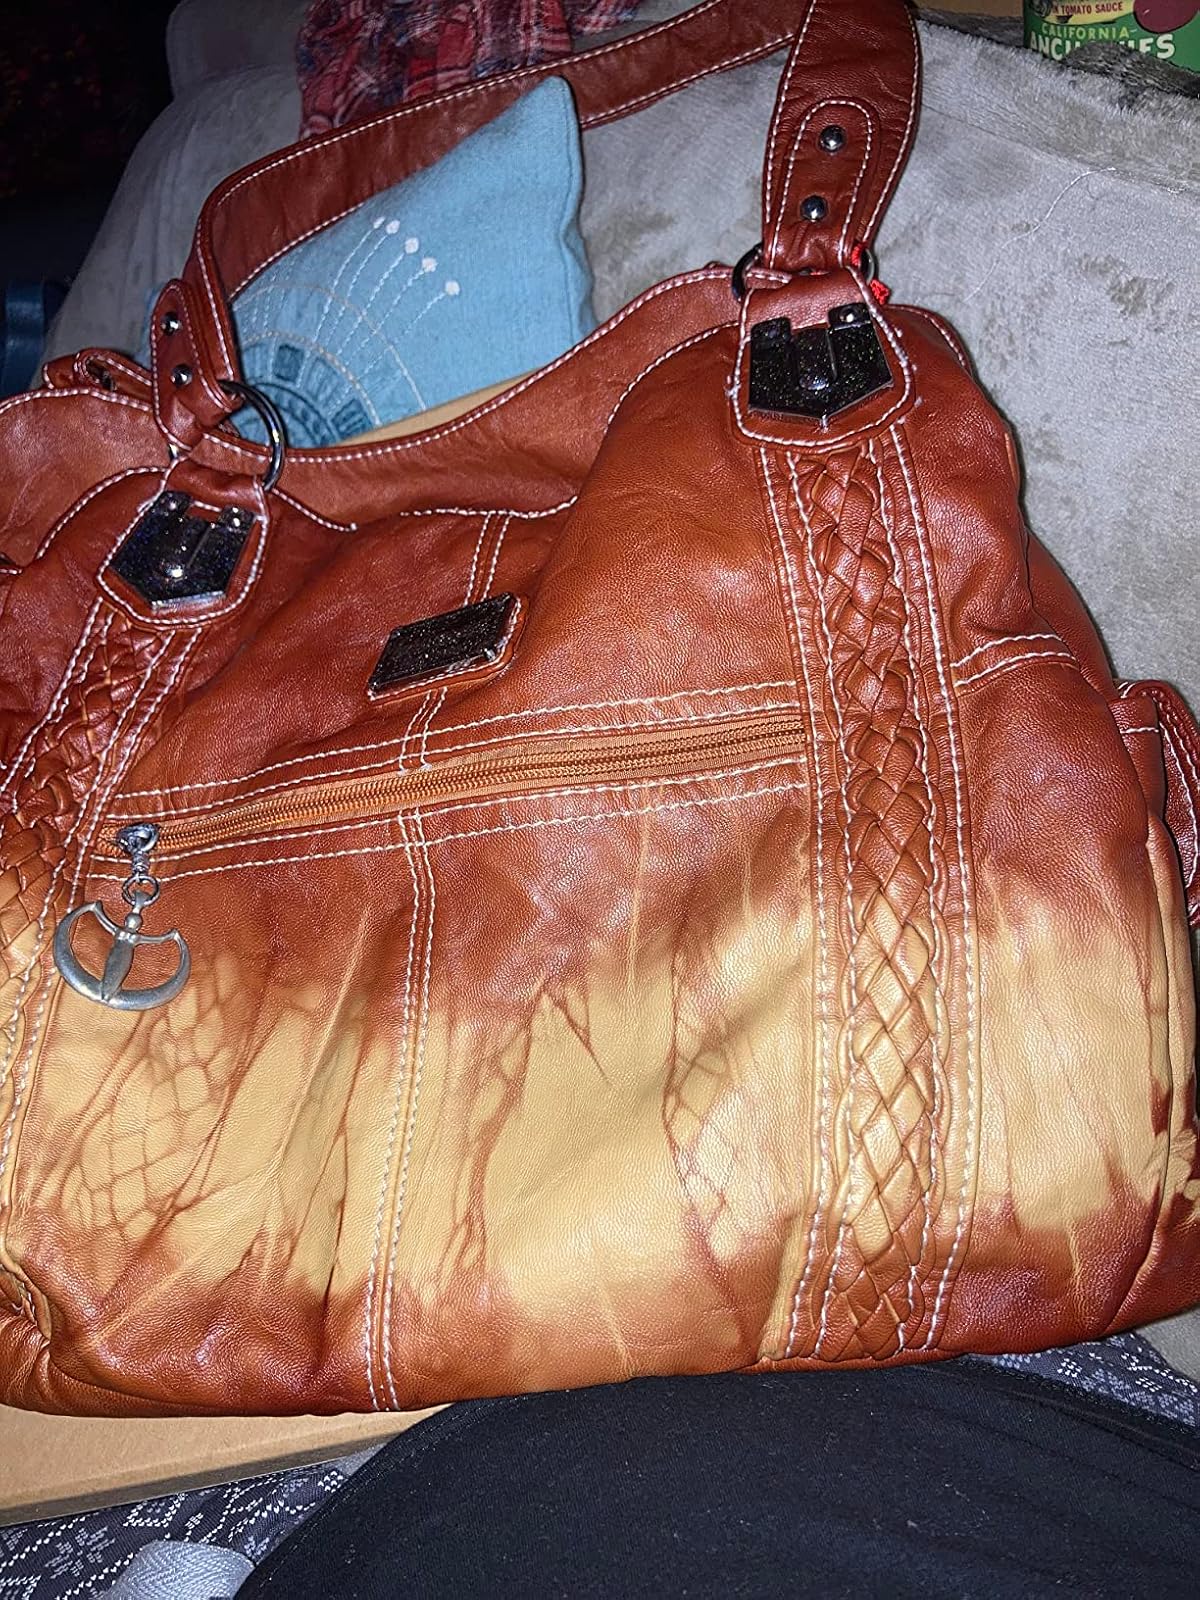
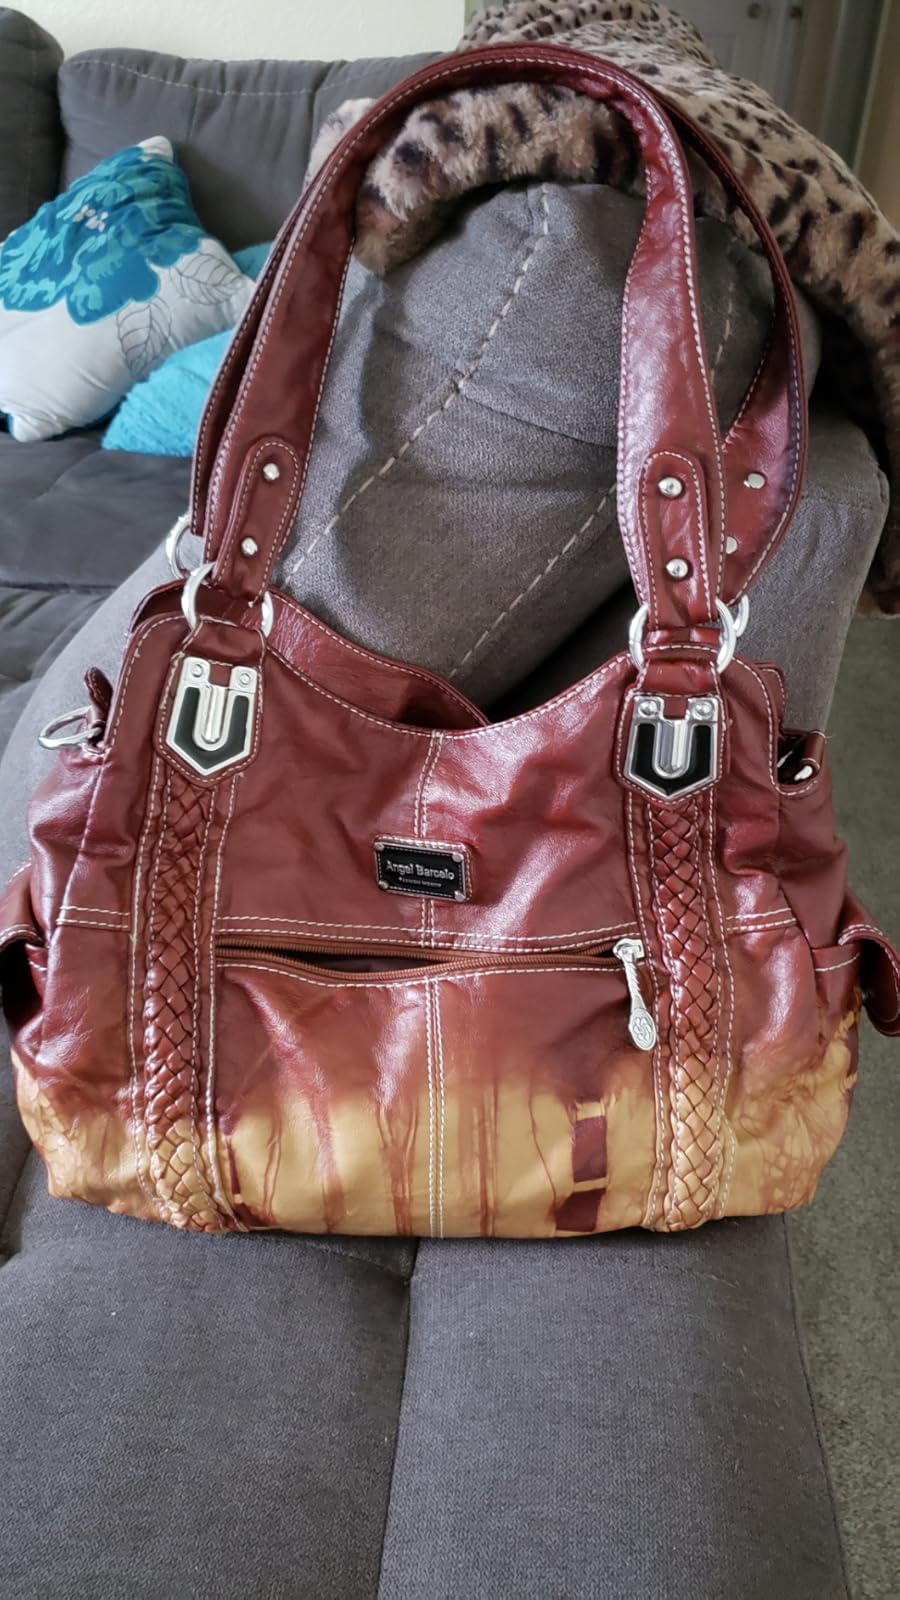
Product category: accessories_handbag
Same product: yes